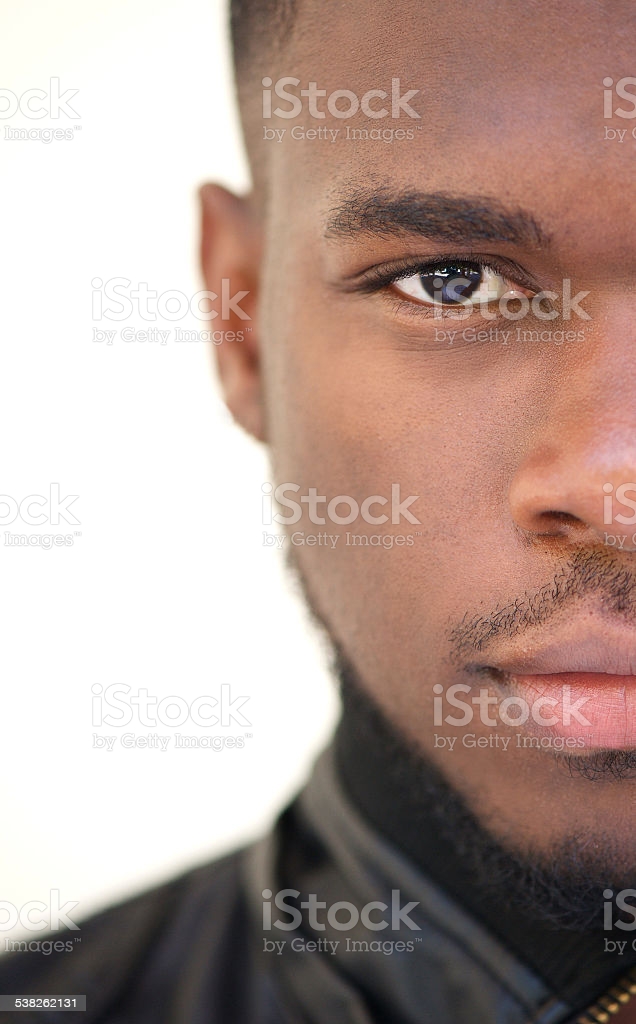
Gender: men